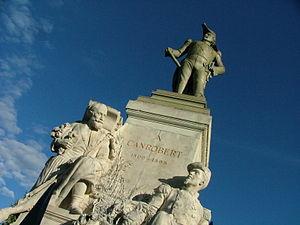
Charles Alfred Lenoir, Monument au maréchal Canrobert, 1897, détail, Saint-Céré (Lot).
Saint-Céré est une commune française située dans le département du Lot en région Occitanie.
Les monuments aux morts de la guerre de 1870 constituent les premiers exemples français de monuments rendant hommage aux Morts pour la Patrie citant à égalité les hommes de troupe et les officiers. Les premiers furent élevés dès les années 1870.
François Marcellin Certain de Canrobert, né François Certain Canrobert à Saint-Céré le 27 juin 1809, et mort à Paris le 28 janvier 1895, est un maréchal français. Il s'illustre dans les principales campagnes du Second Empire. Après avoir été un soutien indéfectible de Napoléon III, il devient sous la Troisième République l'une des figures du parti bonapartiste et siège, de 1876 à 1894, au Sénat au sein du groupe de l'Appel au peuple.